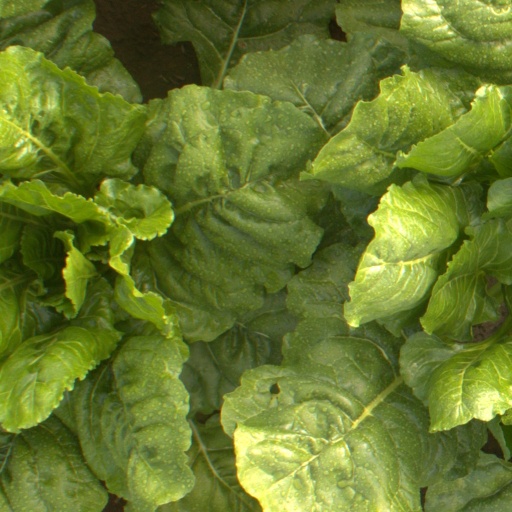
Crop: sugar beet